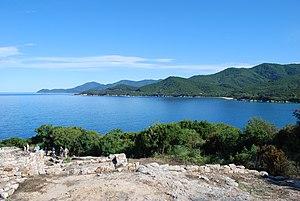
Vue du site archéologique de l'ancienne Stagire, ville natale du philosophe Aristote (Stagire, 384 av. J.-C. - Chalcis, 322 av. J.-C.).